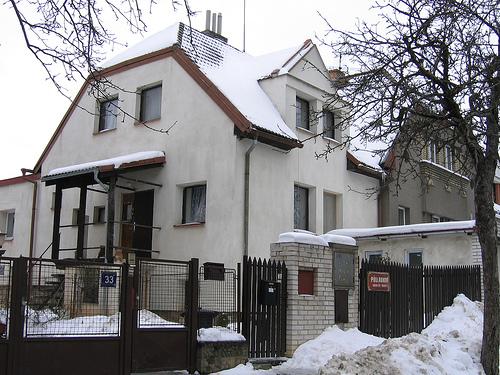
Weather: snow or frosty